Lubusz Voivodeship

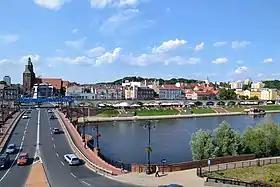
Gorzów Wielkopolski is the seat of the voivodeship governor

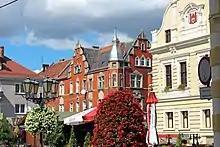
Świebodzin

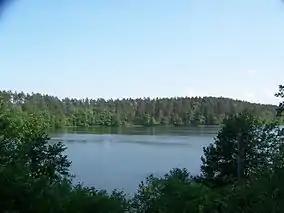
Drawa National Park

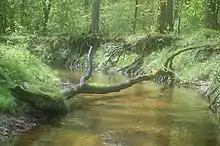
Potok Sucha, a protected nature reserve in the Szprotawa Commune

The voivodeship contains 3 cities and 40 towns. These are listed below in descending order of population (as of 2021):